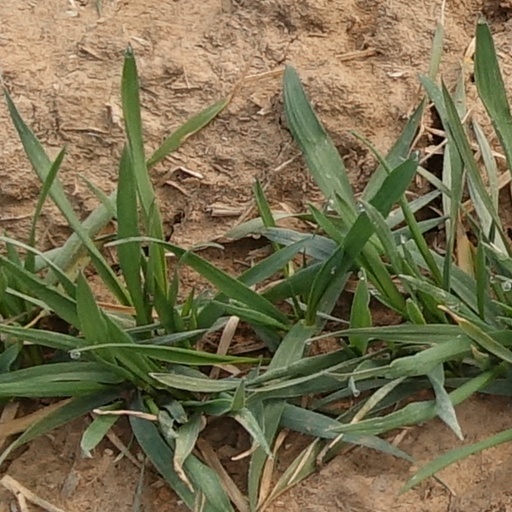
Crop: wheat